Chongqing Library station

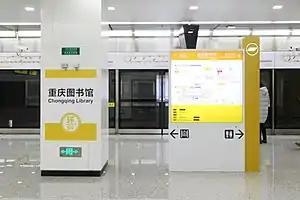

Chongqing Library station is a station on Loop Line of Chongqing Rail Transit in Chongqing Municipality, China. It is located in the Shapingba District. The original name of the station was Fengtianlu. It opened in 2018. Until the remaining section opened in January 2021, it served as the terminus of Loop Line in Phase I.